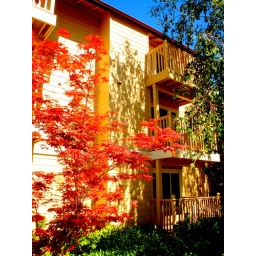
the red tree in may